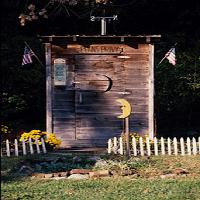
Weather: sun or clear